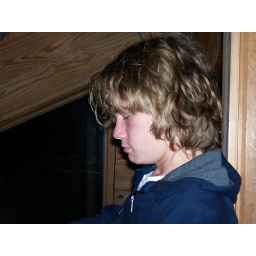
Nap time in the tree house at the Hostel